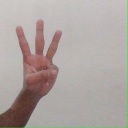
अक्षर: व